John R. Jones (general)

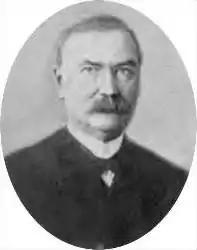
A post war picture of Jones

Although his only daughter, Mary, was raised by her maternal uncle John and his wife, the general continued to employ Malinda as his housekeeper, and often visited. He bought books for Mary and took her to visit her grandmother Martha in Singer's Glen. When his wife died in 1878, Jones sold his house and moved in with the family of his merchant friend Jonas Lowenbach, and also bought a small house for Malinda (who had married her fiancé Caleb Rice) and her children. Nonetheless, his acknowledgment of Mary's paternity had social repercussions for both him and his child. The 1900 U.S. Federal Census shows Jones living with 33-year-old Black female servant Loisa Mills and her three young sons.